Fraser family of artists

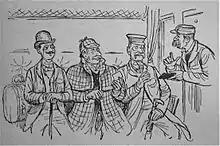
Example of the illustrative work of George Gordon Fraser, 1859–1895, from the 1891 publication 'The Diary of a Pilgrimage'

Next was Robert Winchester Fraser (1848–1906), who received a degree of recognition in his own lifetime, generally signing his work 'R. W. Fraser'. His pictures were regularly exhibited, including at the Royal Academy and Royal Scottish Academy. He was more widely travelled than his artistic siblings, at one point receiving a commission to go and paint in Jamaica. He died while staying at the Bristol Hotel, Gibraltar.